Cindy Hyde-Smith

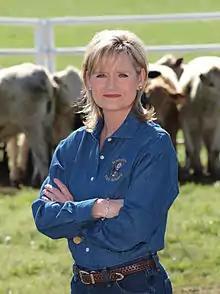
Smith as Commissioner of Agriculture and Commerce

In January 2011, Hyde-Smith announced her candidacy for Mississippi's commissioner of agriculture and commerce. She won the Republican nomination in August and the general election in November, defeating Democratic nominee Joel Gill, to become the first woman to win this position. She took office on January 5, 2012.